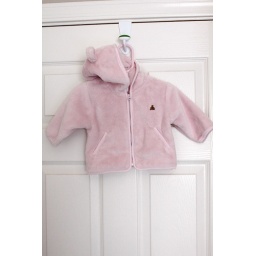
gap baby girls pink plush/knit lined jacket with hood and bear ears, in pristine condition. 3-6 months. $6